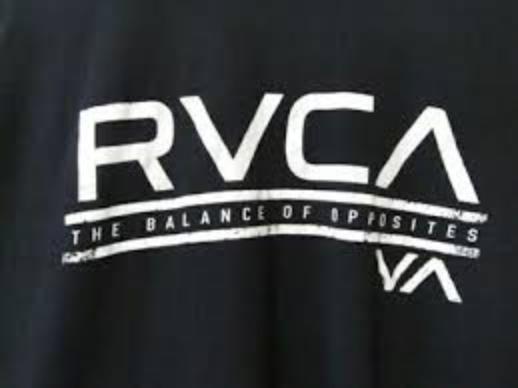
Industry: Clothes